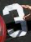
Number: 3